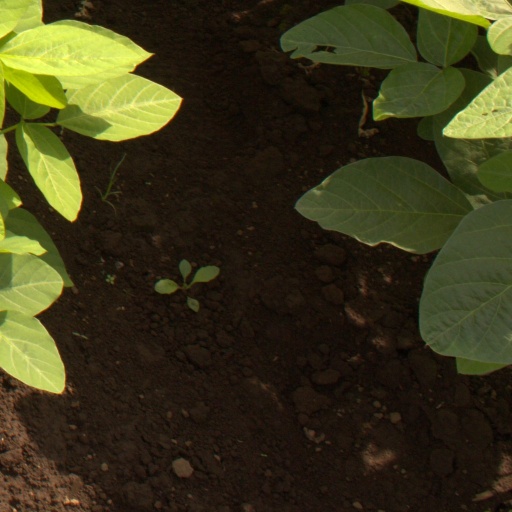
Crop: soybean